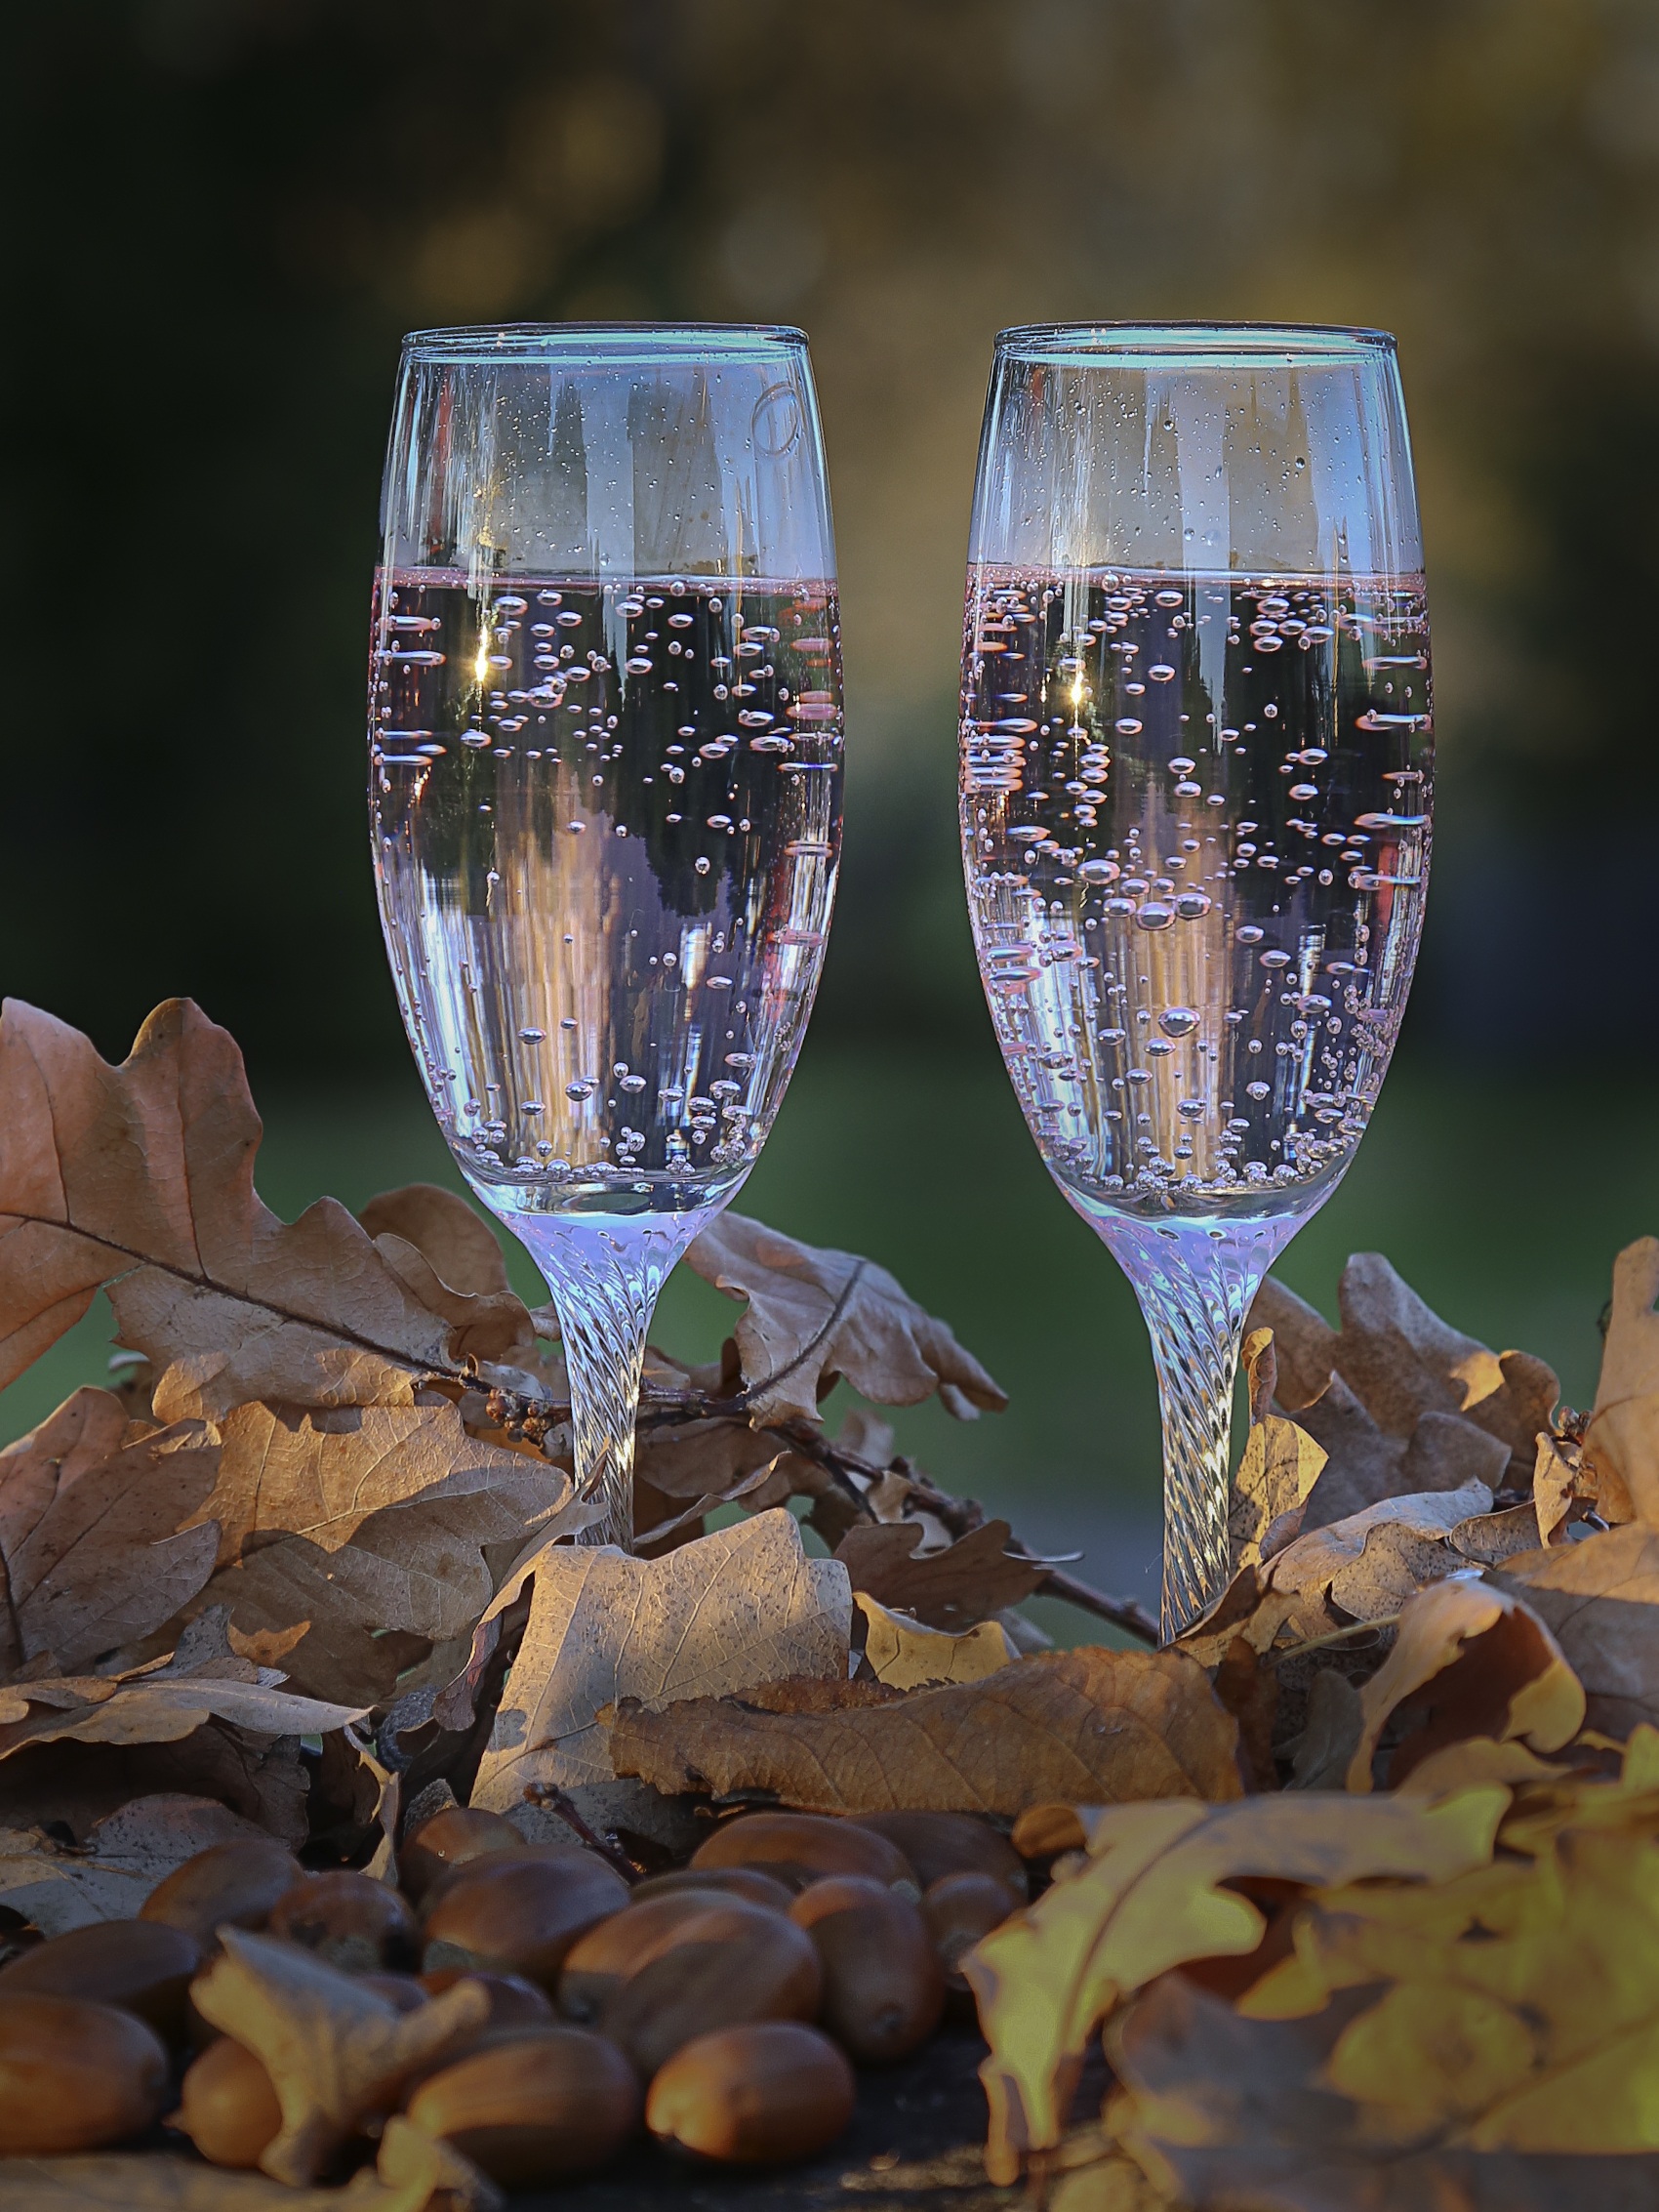
wine, glass, autumn, drink, two, material, wine glass, glasses, sparkling, champagne, the romantic, stemware, drinkware, champagne stemware, personals